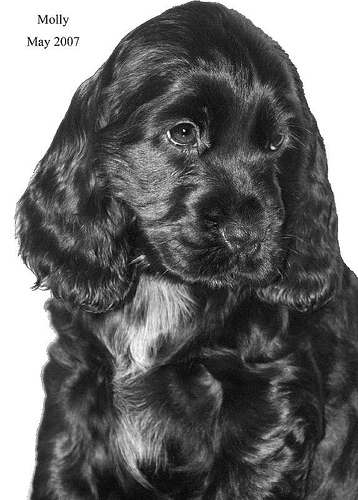
Breed: english cocker spaniel